Asma Khan

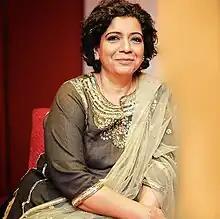
Khan in 2023

Asma Khan (born July 1969) is an Indian-born British restaurateur and cookbook author. She owns Darjeeling Express restaurant in London's Soho and was profiled on the sixth season of the documentary series "Chef's Table".